University of Peradeniya

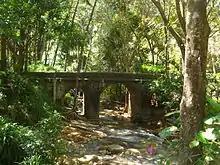
A bridge inside the university.

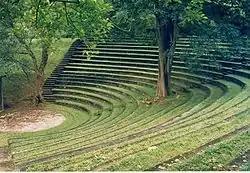
Sarachchandra open-air theatre of the University of Peradeniya, a well-known historical theatre and the only one of its kind in Sri Lanka. It was built according to the architectural style of ancient Greek theatres and named in memory of Ediriweera Sarachchandra, Sri Lanka's premium playwright.

By the University Act No. 1 of 1972, four universities functioned a — Peradeniya, Colombo, Vidyodaya and Vidyalankara and the Ceylon College of Technology, Katubedda, Moratuwa became five constituent campuses of a single structure – the University of Sri Lanka. It had one vice chancellor and five presidents for five campuses. Under this designation, the University of Ceylon – Peradeniya became the University of Sri Lanka – Peradeniya Campus. This designation prevailed until 1978.